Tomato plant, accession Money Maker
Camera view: tilt-top (135 deg); turntable rotation: 300 degrees
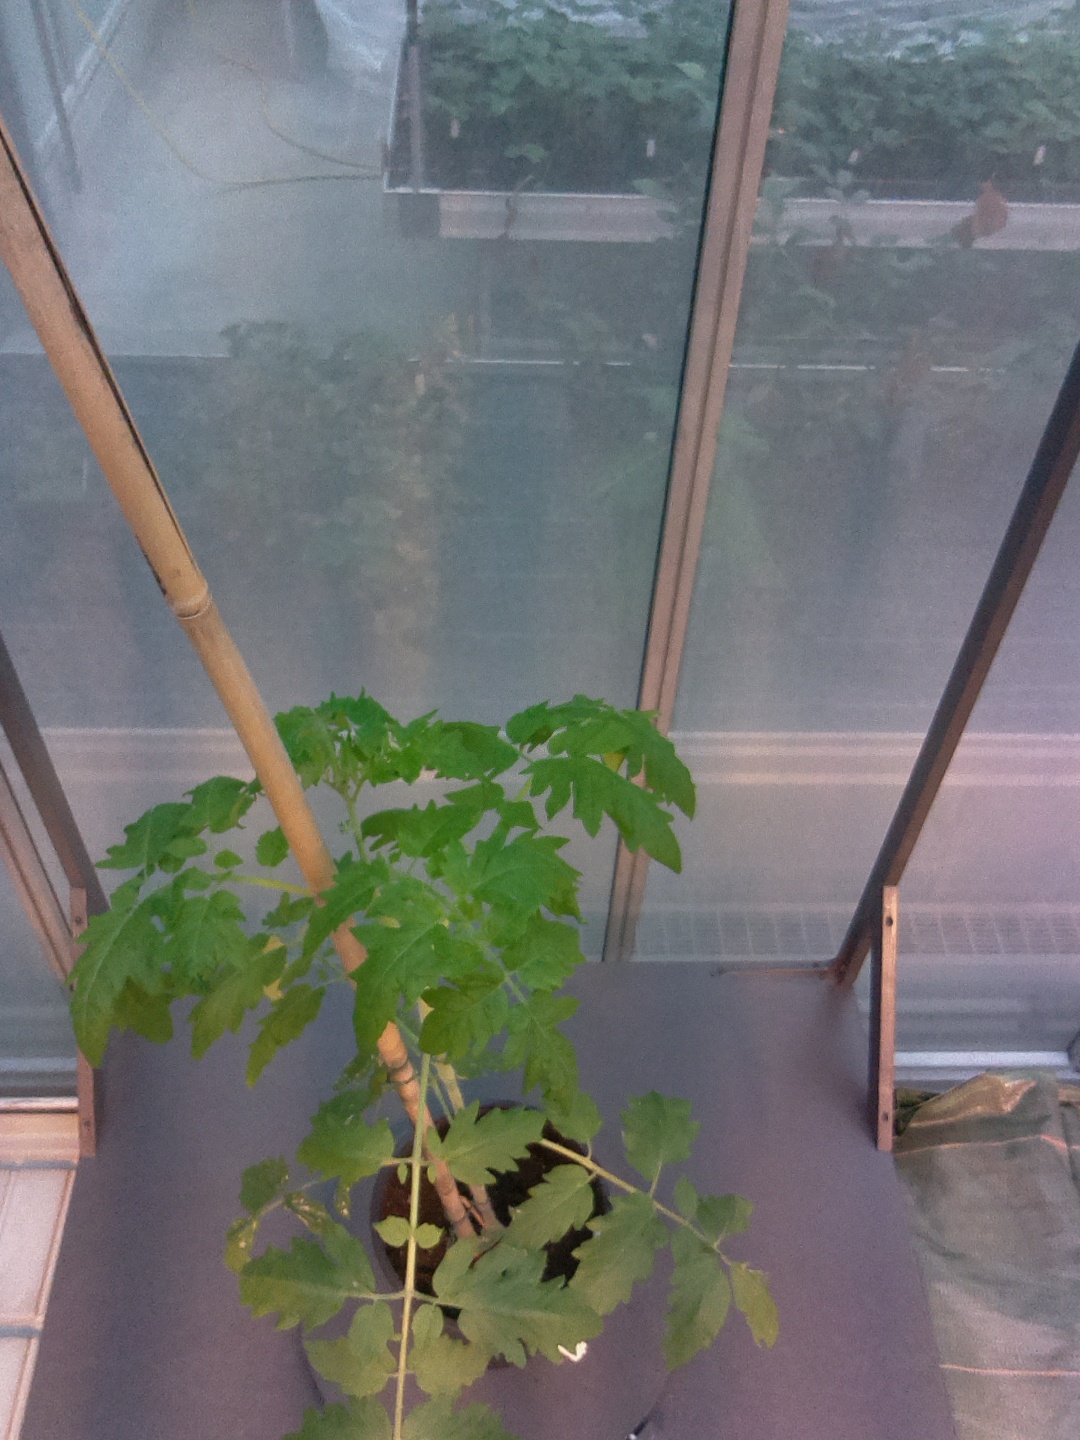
BBCH growth stage 15: 10 of true leaves visible